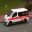
Label: ambulance